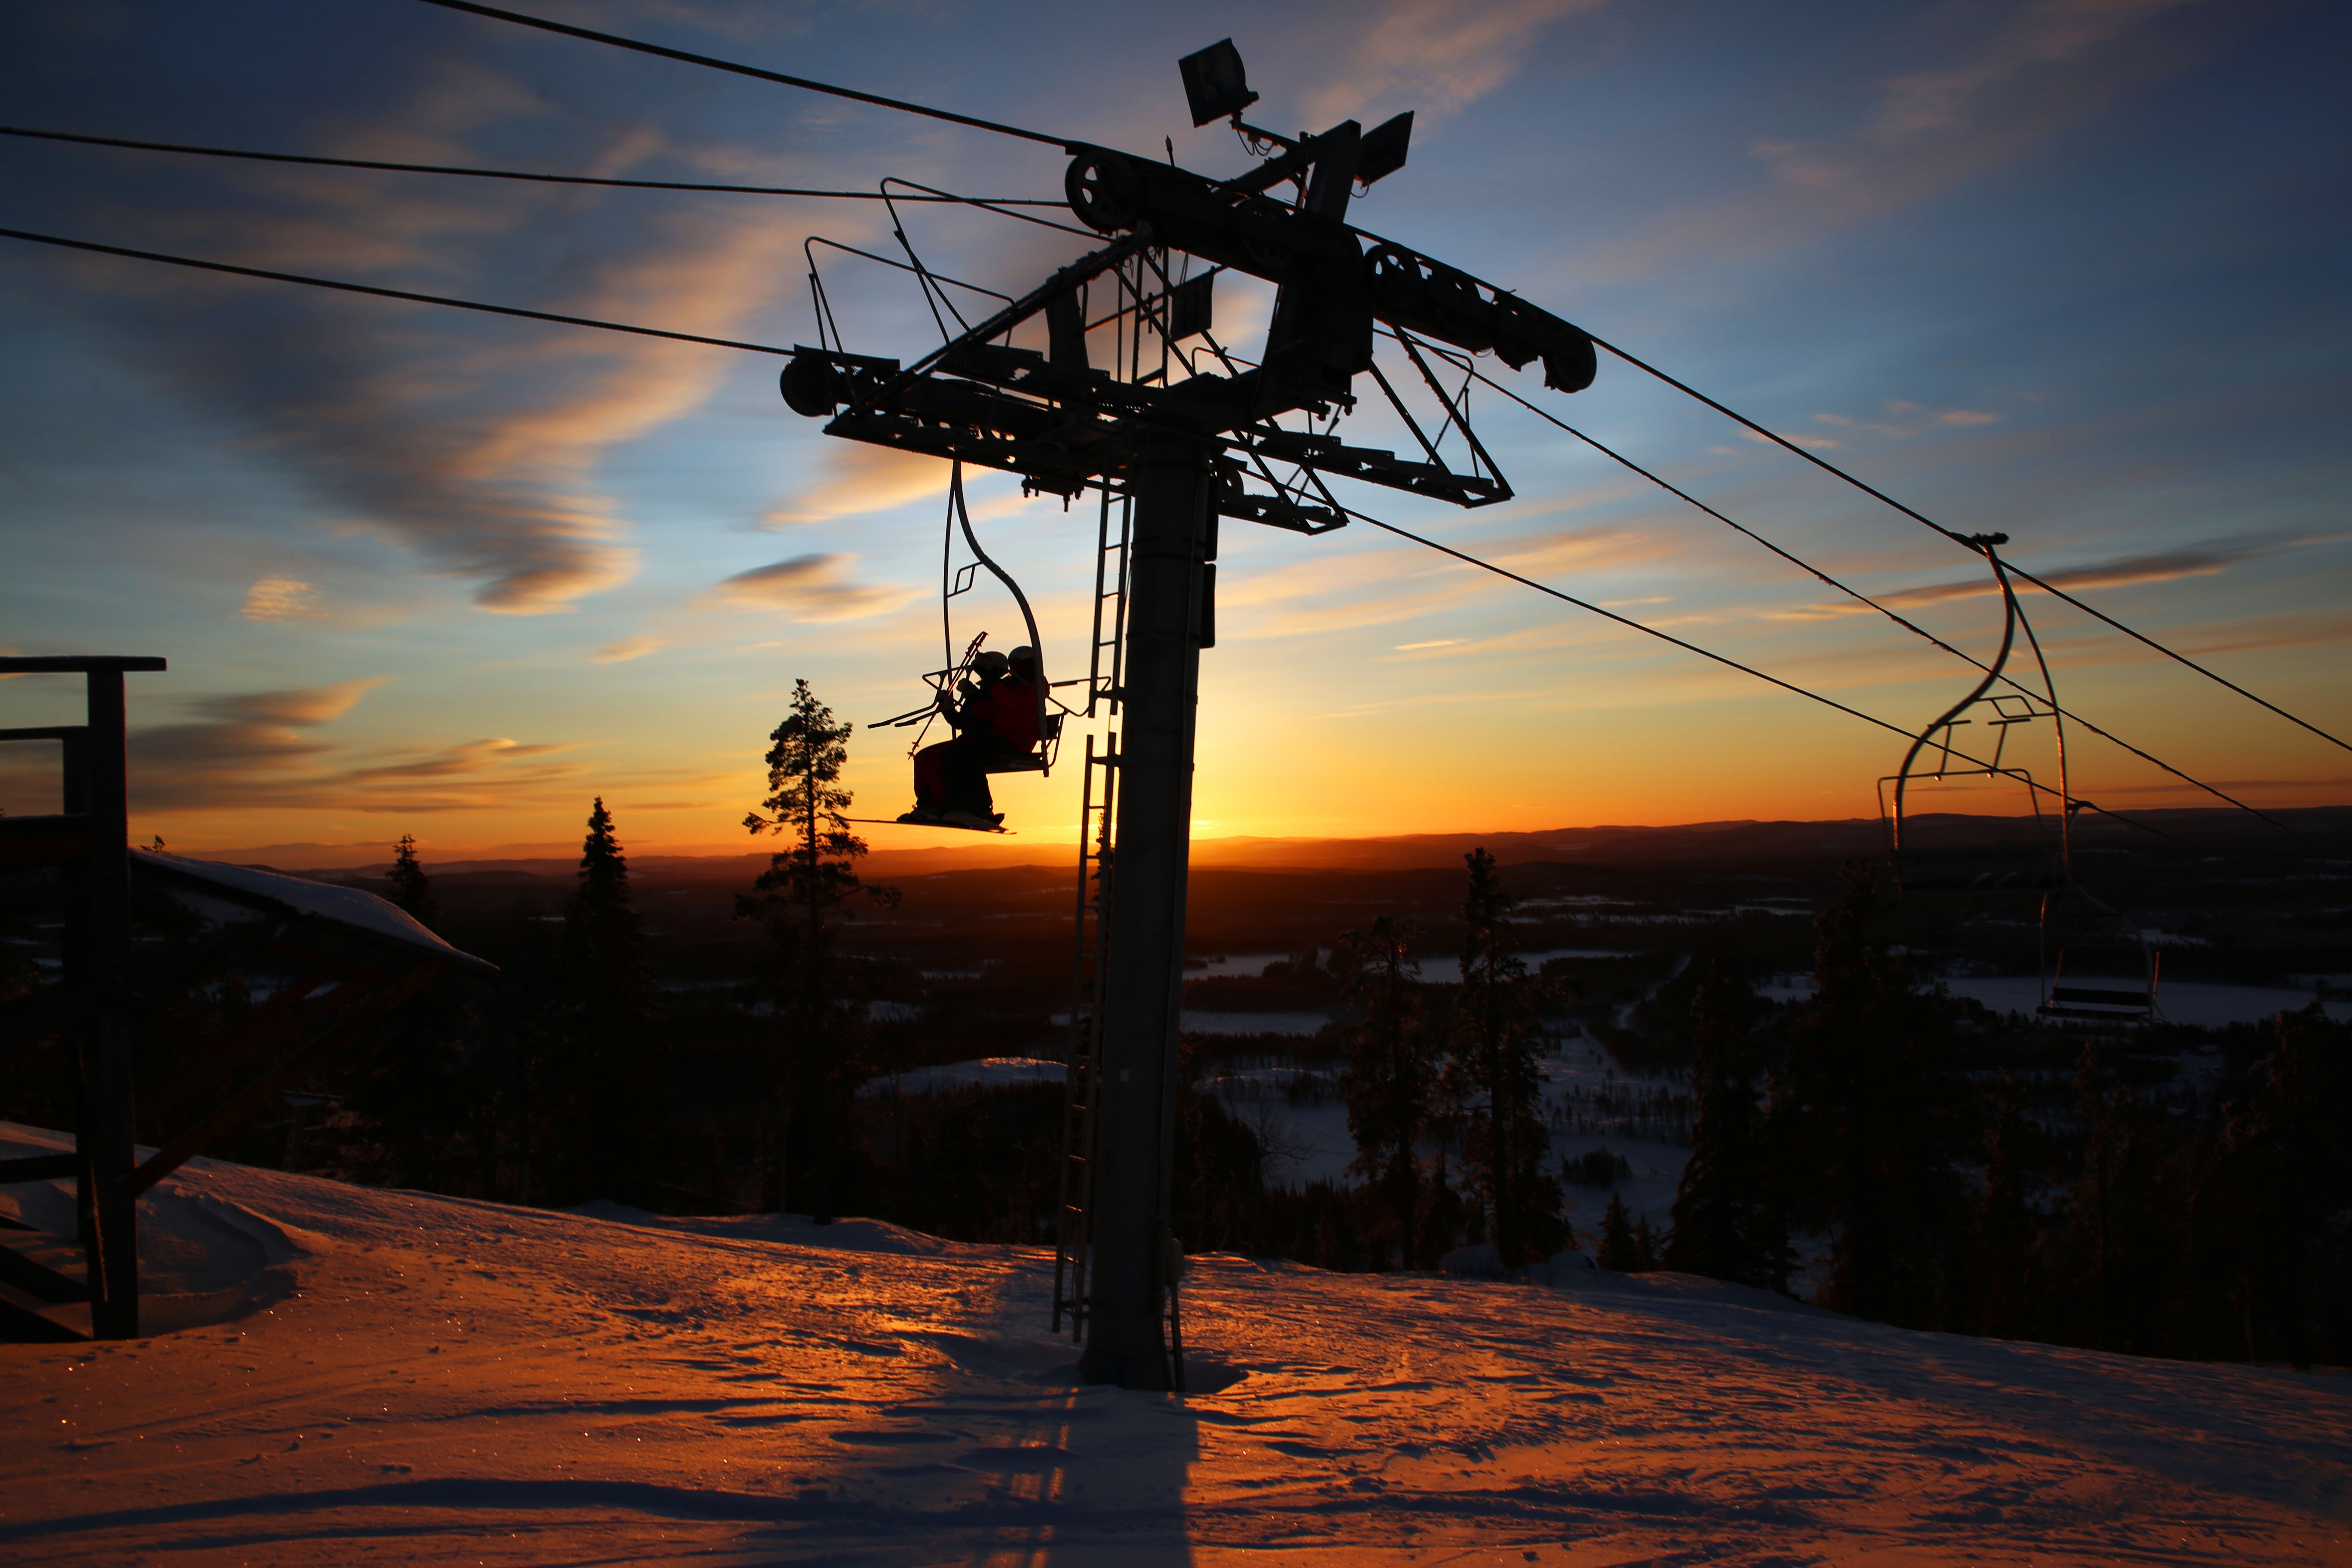
light, cloud, sky, sun, sunrise, sunset, night, sunlight, morning, wind, dawn, dusk, evening, ski lift, street light, electricity, lighting, backlight, piste, downhill skiing, outdoor structure